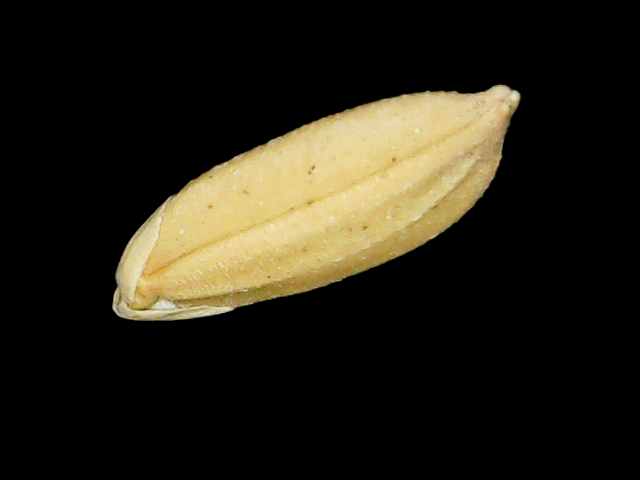
Rice variety: Binadhan08